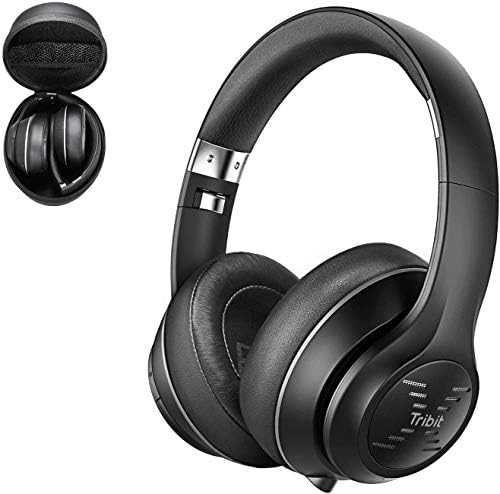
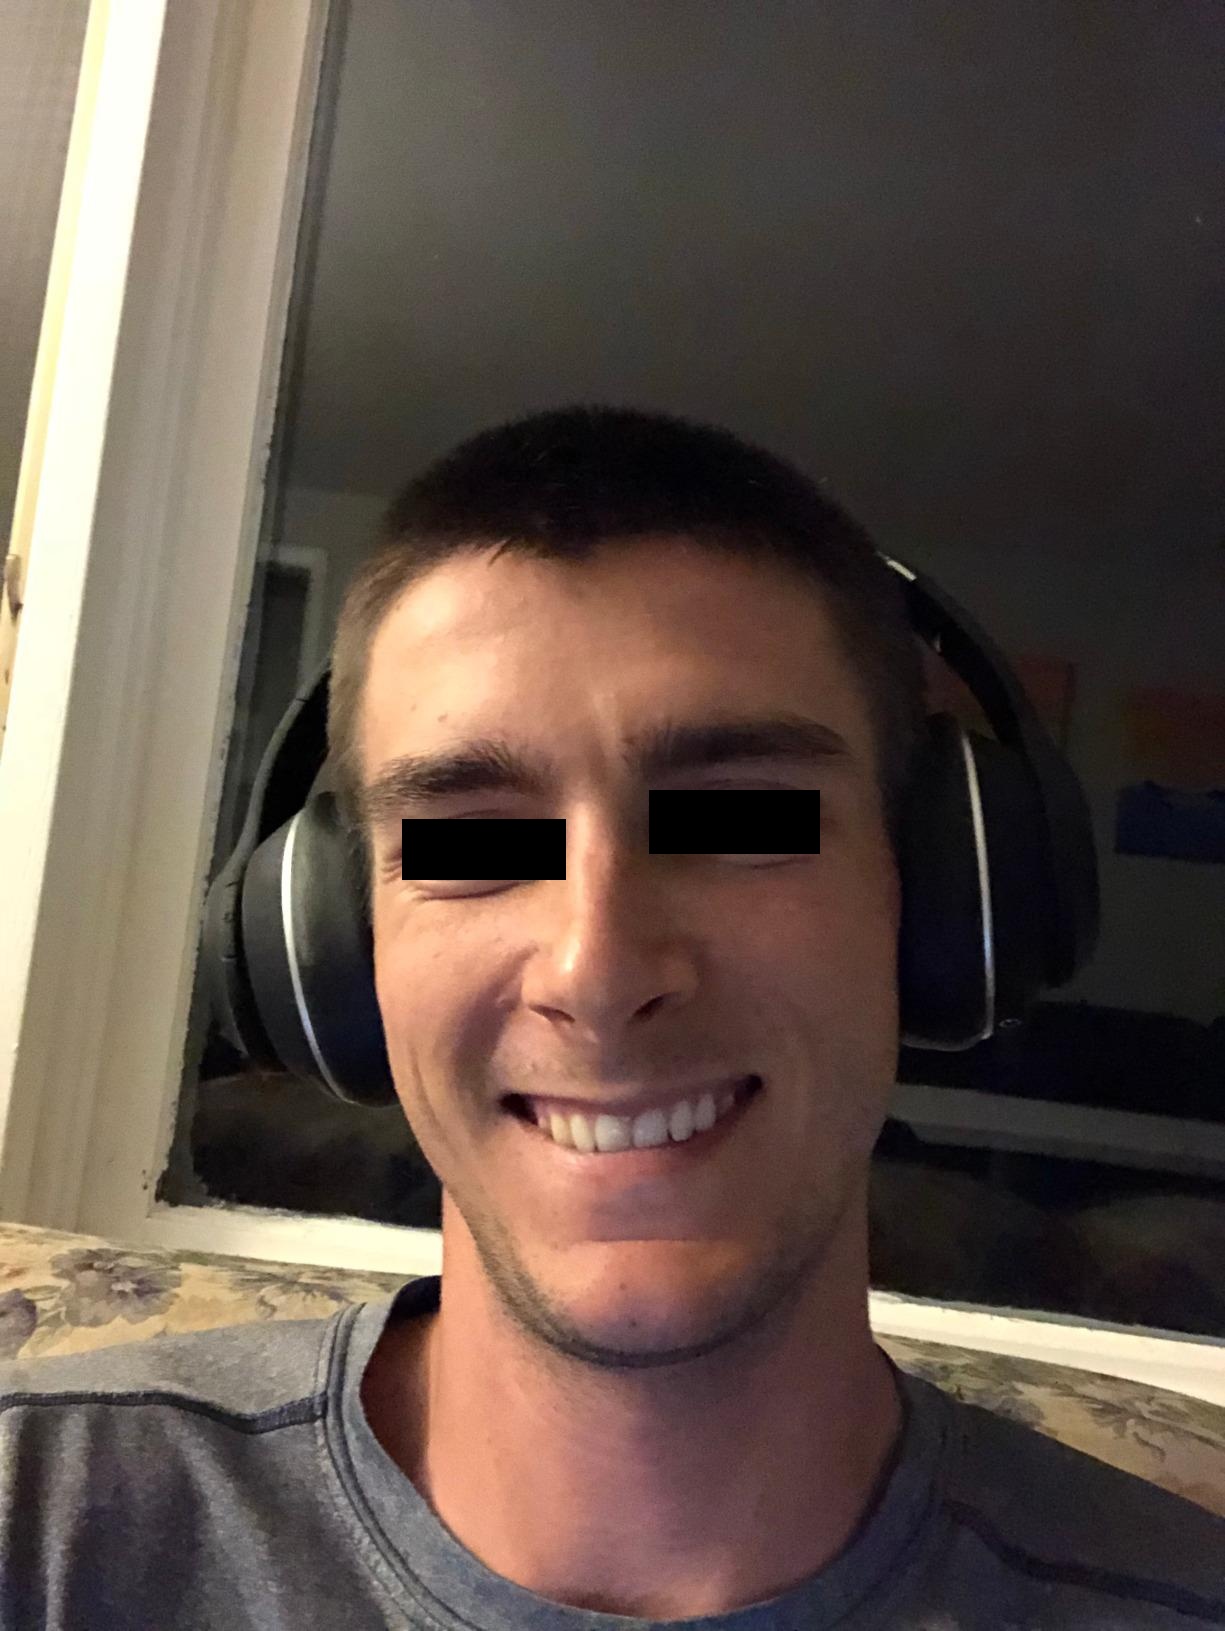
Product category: headphones
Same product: yes